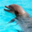
Label: dolphin